Women during the Dictatorship of Primo de Rivera

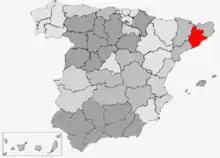
Location of the Province of Barcelona.

The Dictatorship of Primo de Rivera started in 1923 and continued until 1929. It took place during the Bourbon Restoration, during the wider reign of Alfonso XIII. The abdication of king of Spain in 1930 would spell the end of the dictatorship of Miguel Primo de Rivera, and usher in the era of the Second Republic, with its end resulting in elections being called for June 1931.